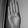
ASL letter: B